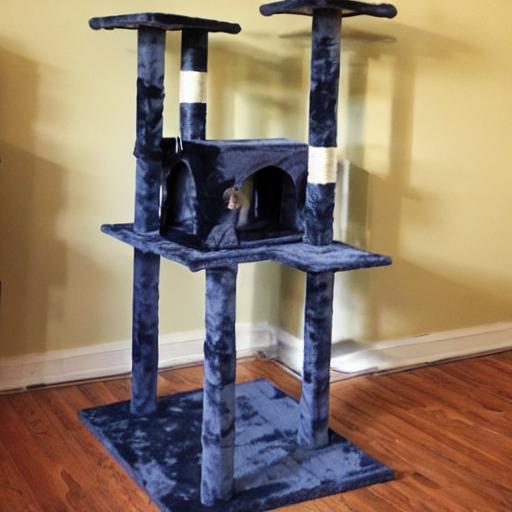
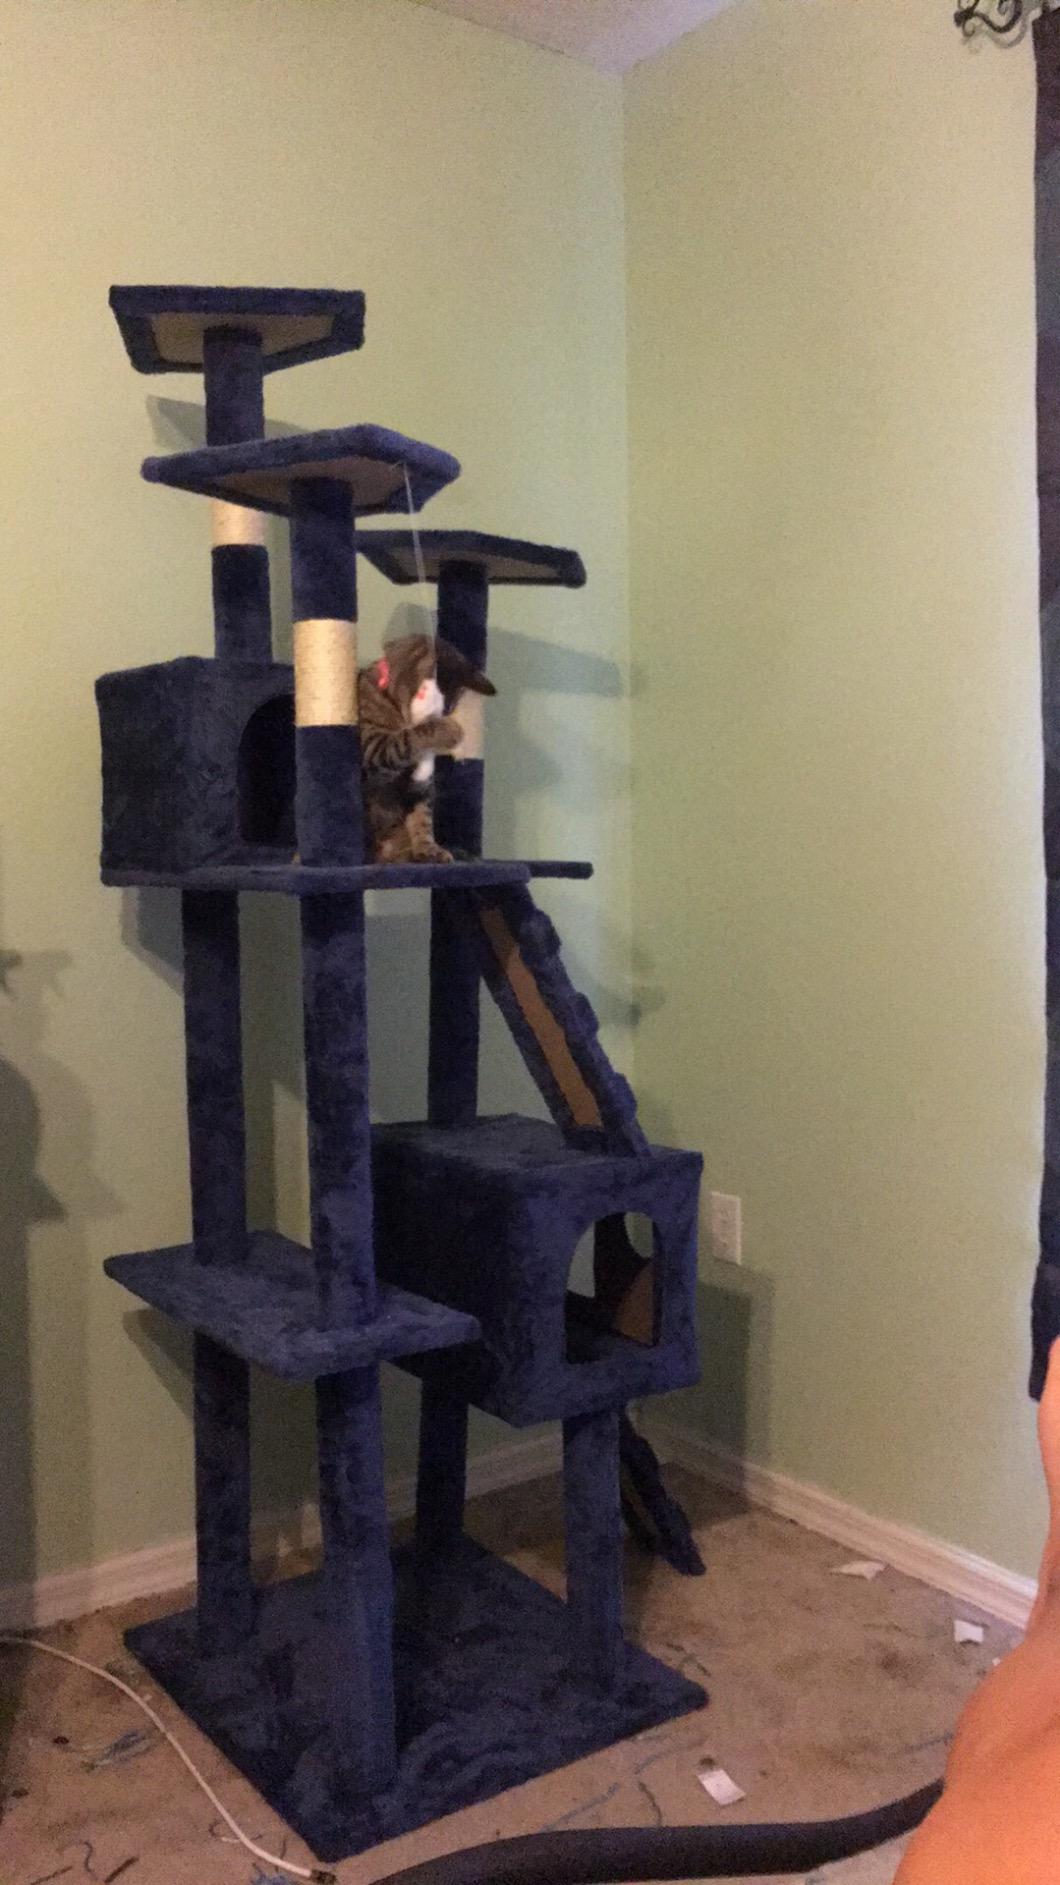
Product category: items_cat tree
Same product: no